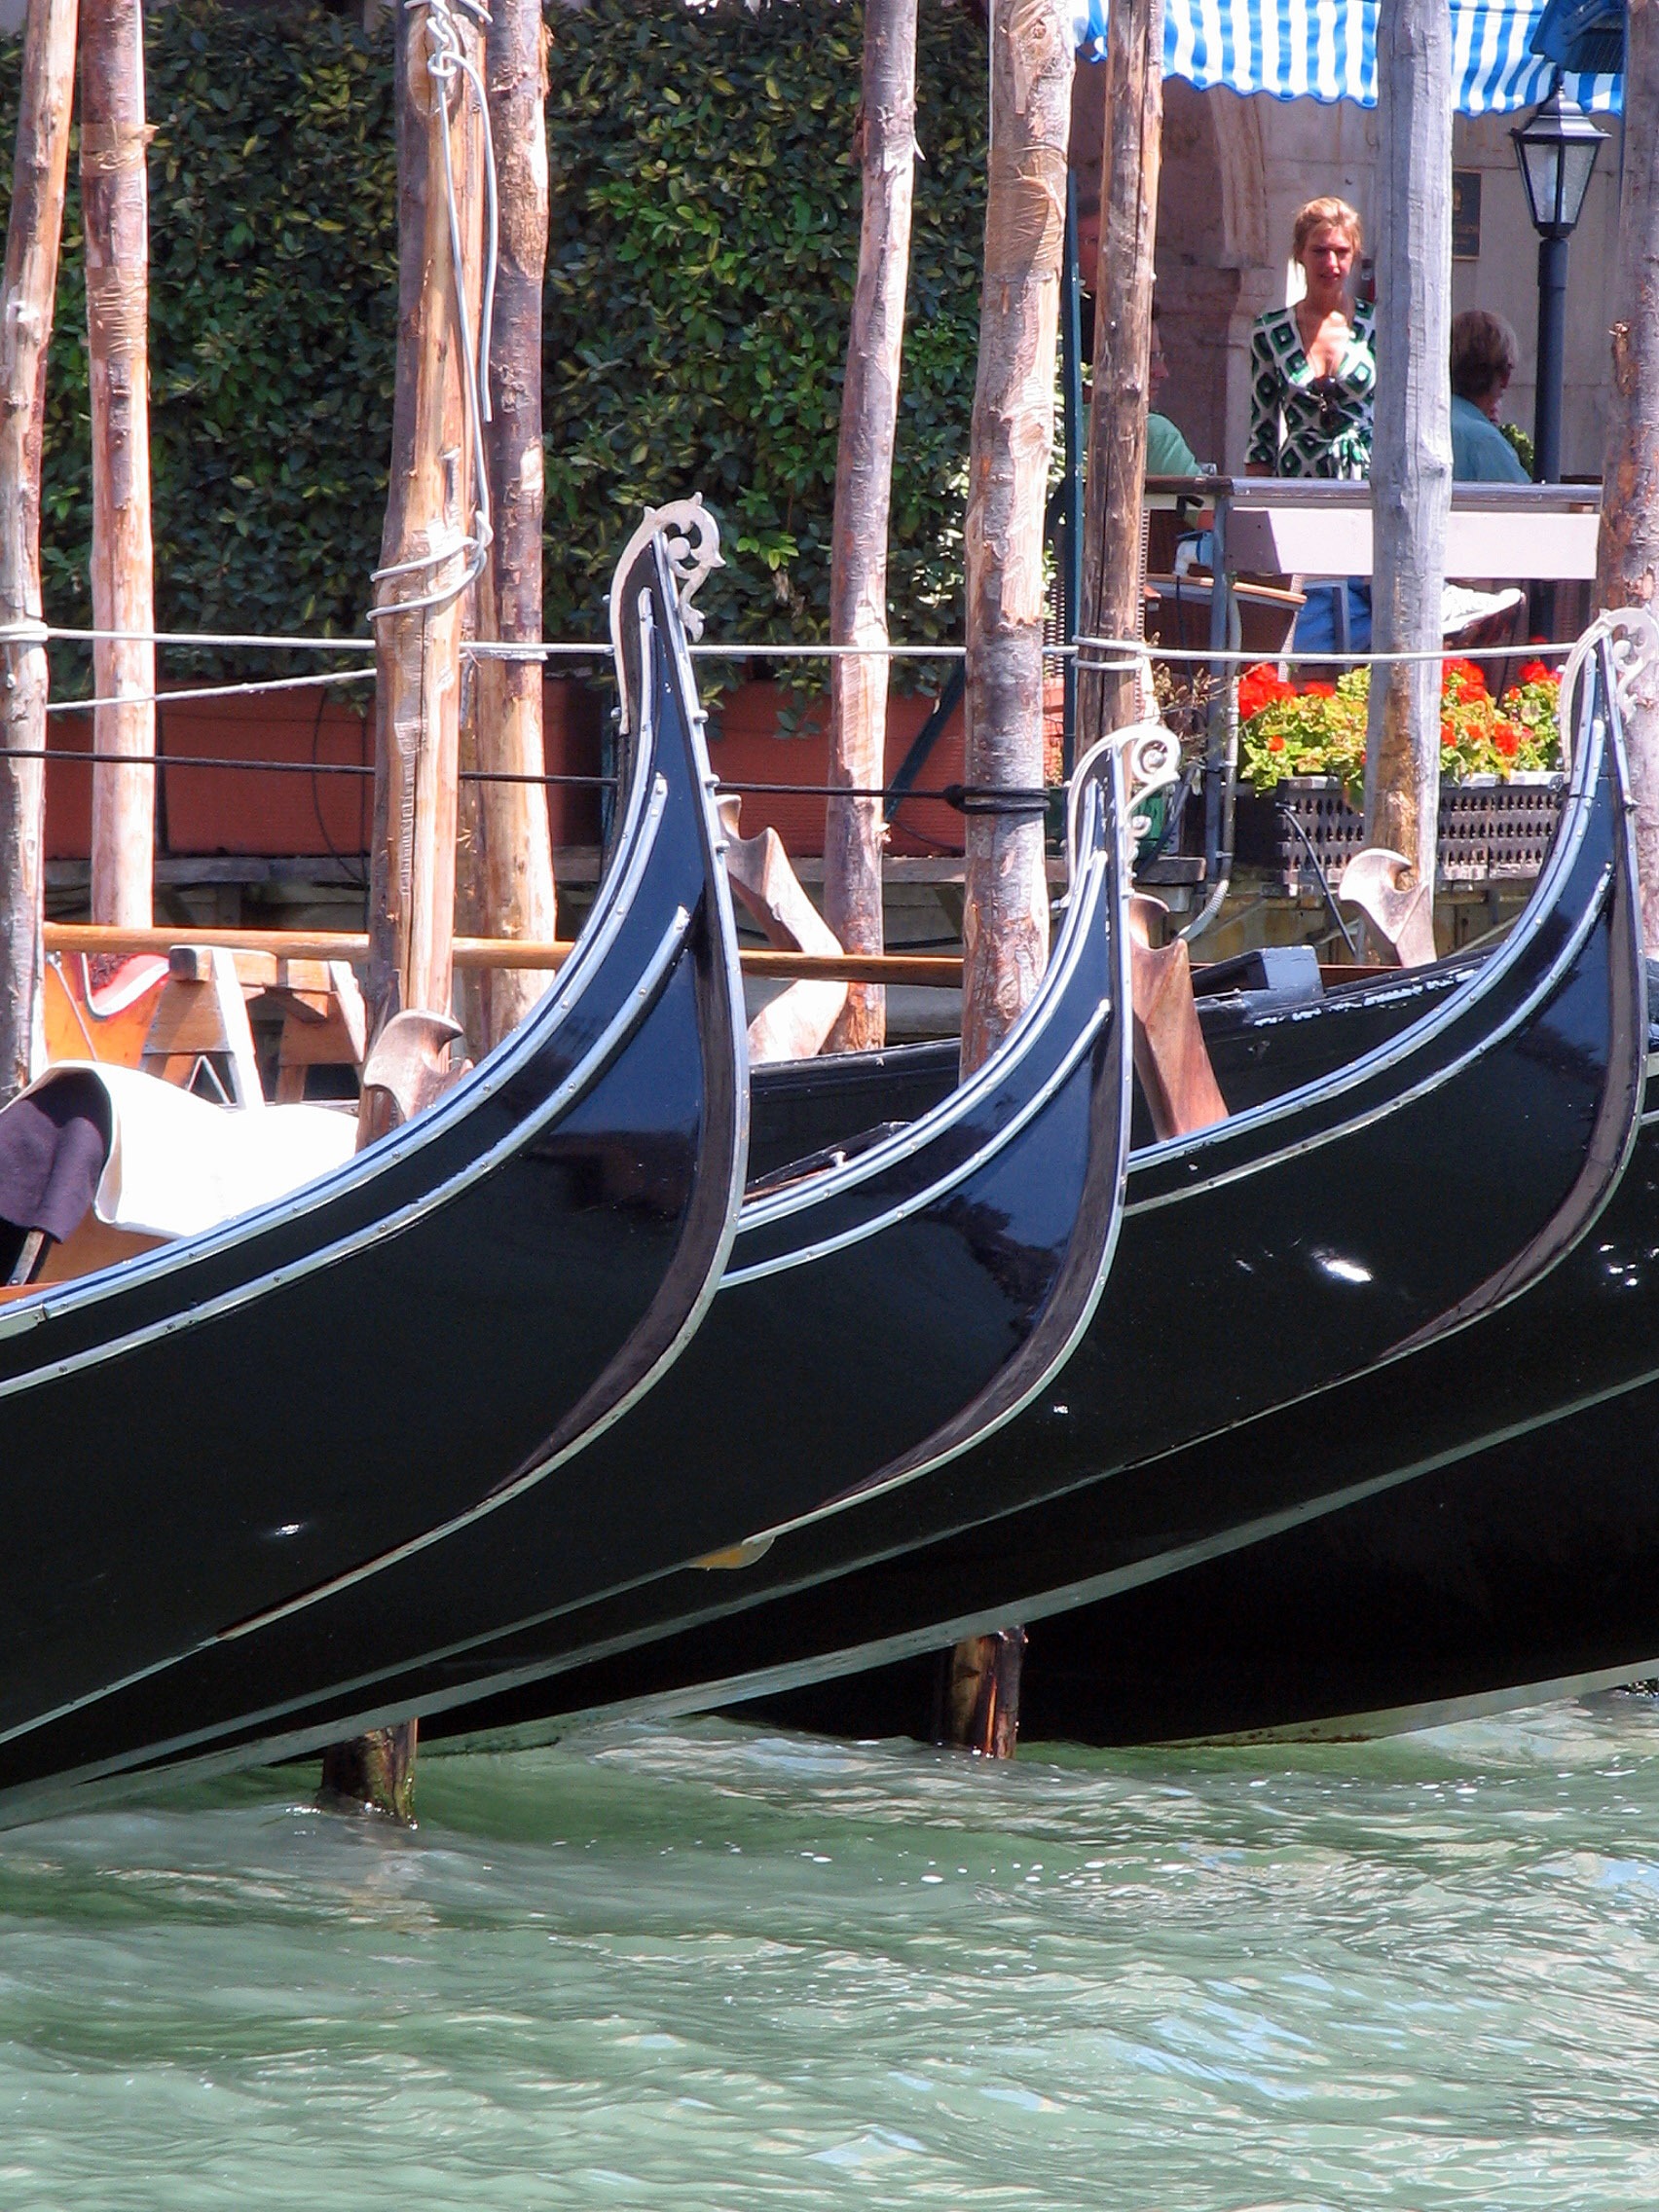
boat, ship, vehicle, mast, italy, venice, sailboat, boating, sail, gondola, watercraft, schooner, barque, sailing ship, longship, watercraft rowing, caravel, viking ships